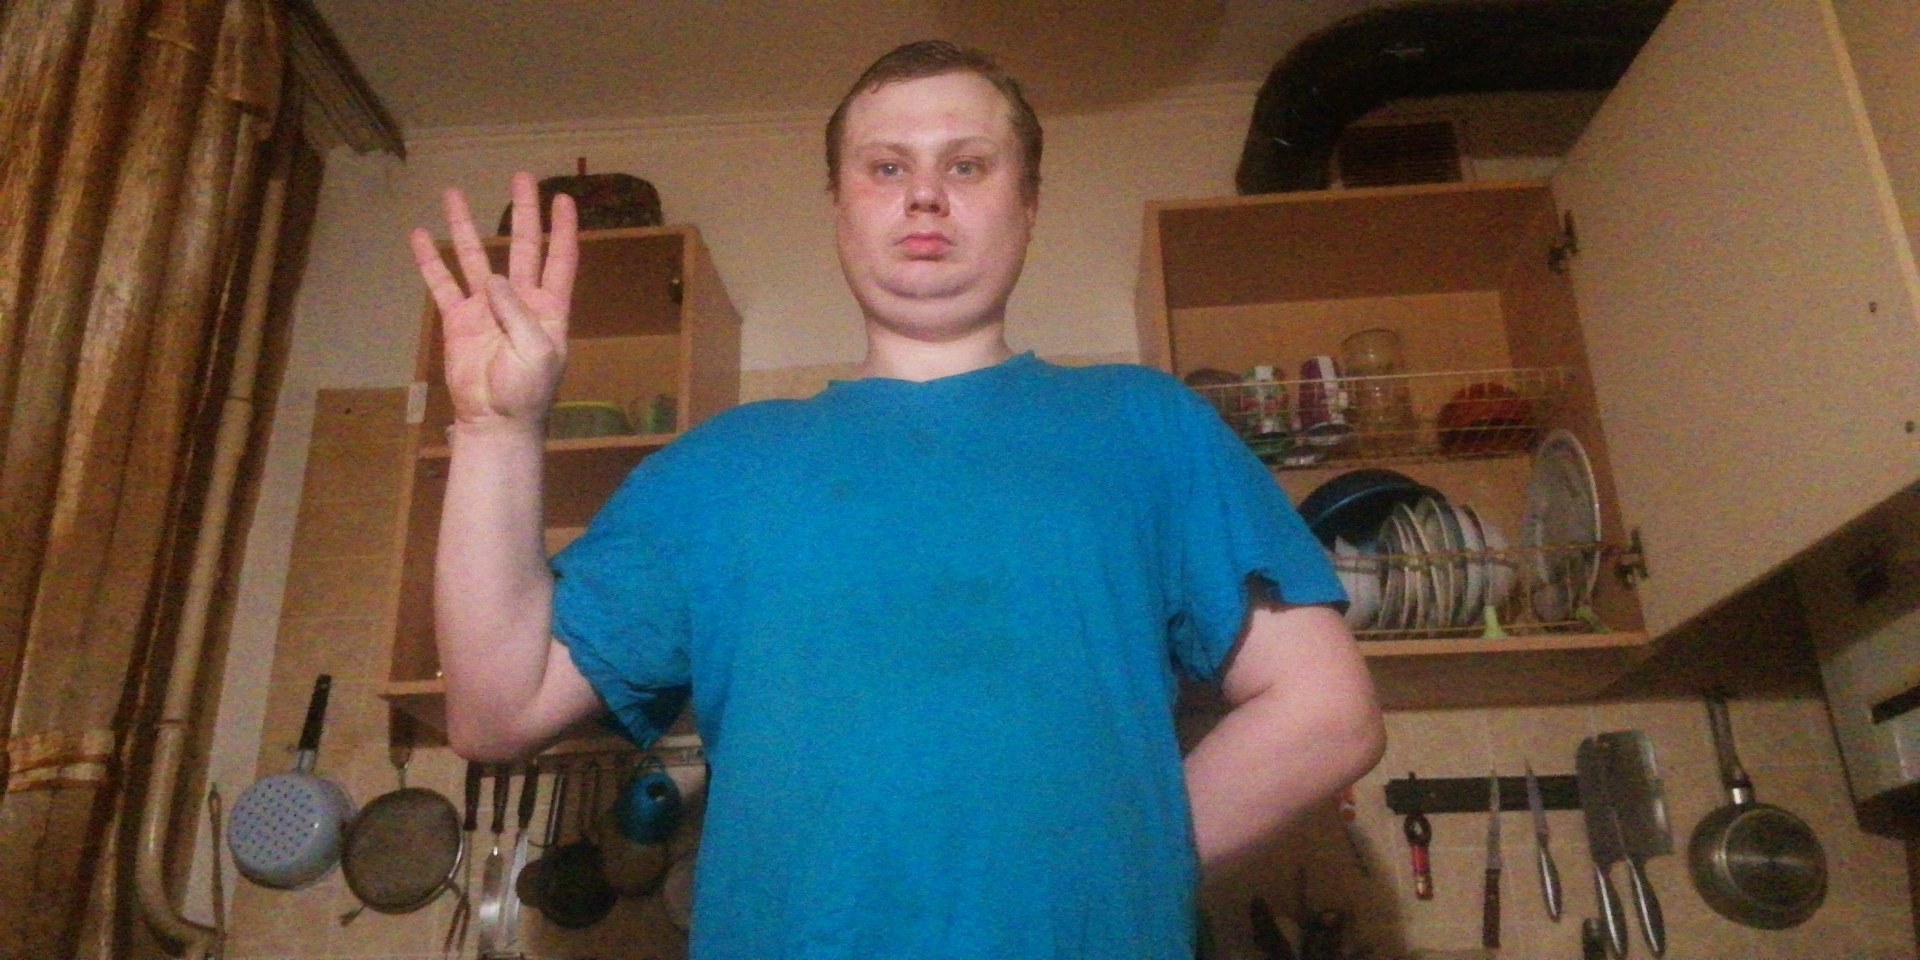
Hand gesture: four